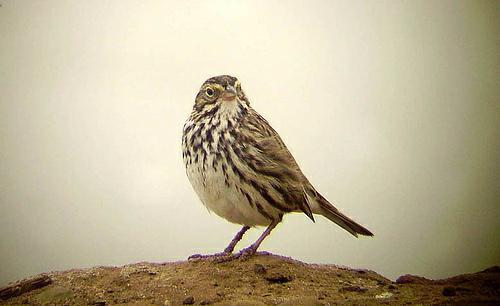
A photo of a savannah sparrow